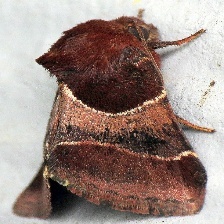
Species: ARCIGERA FLOWER MOTH